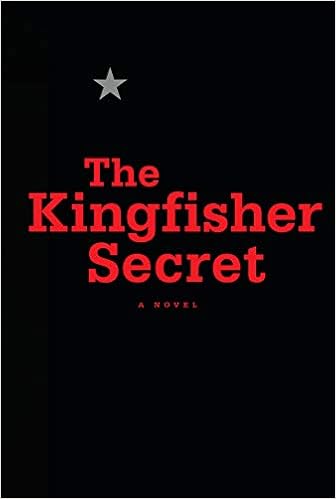
The Kingfisher Secret
Category: Books
Review “A tantalizing new thriller . . . there is great house-of-mirrors fun to be had.” — Globe and Mail “In an era when our credulity is stretched daily by political stories . . . the idea that a president’s former wife was trained by the KGB to trap a man with political aspirations might not be so hard to believe. The narrative jumps locales as often and as quickly as a private jet in a time warp.” — Toronto Star “[A] suggestive thriller . . . There are lots of twists and turns, red herrings, and characters to follow . . . even when truth is stranger than fiction, this bit of fiction is satisfyingly offbeat.” — Kirkus Reviews About the Author The author is a respected writer and former journalist. His identity is being kept secret in order to protect the source of the ideas that inspired this novel. Excerpt. “Nothing suggests the CIA or FBI have any idea about you. Not from our end. At least the files we can access.” Mironov looked at Sergei and back at [Elena]. “Have they ever approached you, Mrs. Craig?”      “Never.”     “I know you are an intelligent and capable woman,” said Mironov, continuing to study her. “But you have to play dumber than you have, as things progress.”     “Why?”     “You are Czech. Craig married you because you are beauti­ful, not because you are smart. You are a ‘trophy wife,’ an aesthetic consideration, the status symbol of a rich man.”     “It does not have to be so. In America, women—”     “If you are too smart, Mrs. Craig, and everyone knows him to be stupid . . .”     “I don’t think they do.”     “Never interrupt me.” Still there was no anger in his eyes. “Never.”     Elena did not understand what was happening.     “I am sorry, Mrs. Craig. This is probably difficult for a woman of your age and intelligence, living in New York City, to hear: but we are only interested in your husband. And we are patient. He has enormous potential for us and we will not jeopardize it for any reason. Do you understand?”     Elena looked at her champagne, at the bubbles. What did he mean by “we”? This man was a non-entity in the KGB, like Sergei. Young and mean and, so far, powerless. This was not even a real meeting. A champagne bubble popped out of the flute and fizzed on her hand. She wanted to be away from this place. She wanted to tell Anthony, so he could . . . no, there was noth­ing he could do. Besides, if she confessed, Anthony would see only the risks to himself, to his reputation.     There was no running from Moscow Center, no running from Sergei and this new man, Mironov. There was not a village in the jungles of South America where they could not find her and destroy her, let alone on the Upper West Side of Manhattan. She would die of a drug overdose, a heart attack, a car accident.      Her parents would be eliminated. Kristína .      “Tell us, Mrs. Craig, about our plans as you understand them.” Mironov filled her flute and his, and he did not fill Sergei’s. “Be frank with us. Tell us why you are in New York, married to this buffoon, where you intend to take him.”      Despite the champagne her mouth was dry.      “Kingfisher,” Mironov said, sternly. “We are waiting.”
Features: Who owns the most powerful man in the world? | Her code name is Kingfisher. Her mission: to seduce and marry a man of wealth and political influence. Now she must protect a terrifying secret.  October 2016: In America, the election is a few weeks away. Journalist Grace Elliott has just landed a scoop that she believes will make her career. A porn star is willing to talk about her affair with the man some hope and many fear will become the next president of the United States. But no one will touch it. Not even Grace's boss, the right-wing publisher of America's leading tabloid. Instead, Grace is sent to Europe where she discovers a story so big, so explosive that it could decide the American election and launch a new Cold War. As long as she can stay alive long enough to tell it.  Spies, murder, and one of the biggest conspiracies of our time lie at the heart of this immersive thriller.